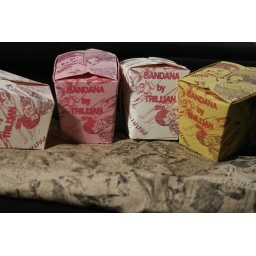
Bandana by Trillian.Hand printed boxes and fabric, which was cut and sewn into bandanas.Silk screen on fabric and paper.2010.